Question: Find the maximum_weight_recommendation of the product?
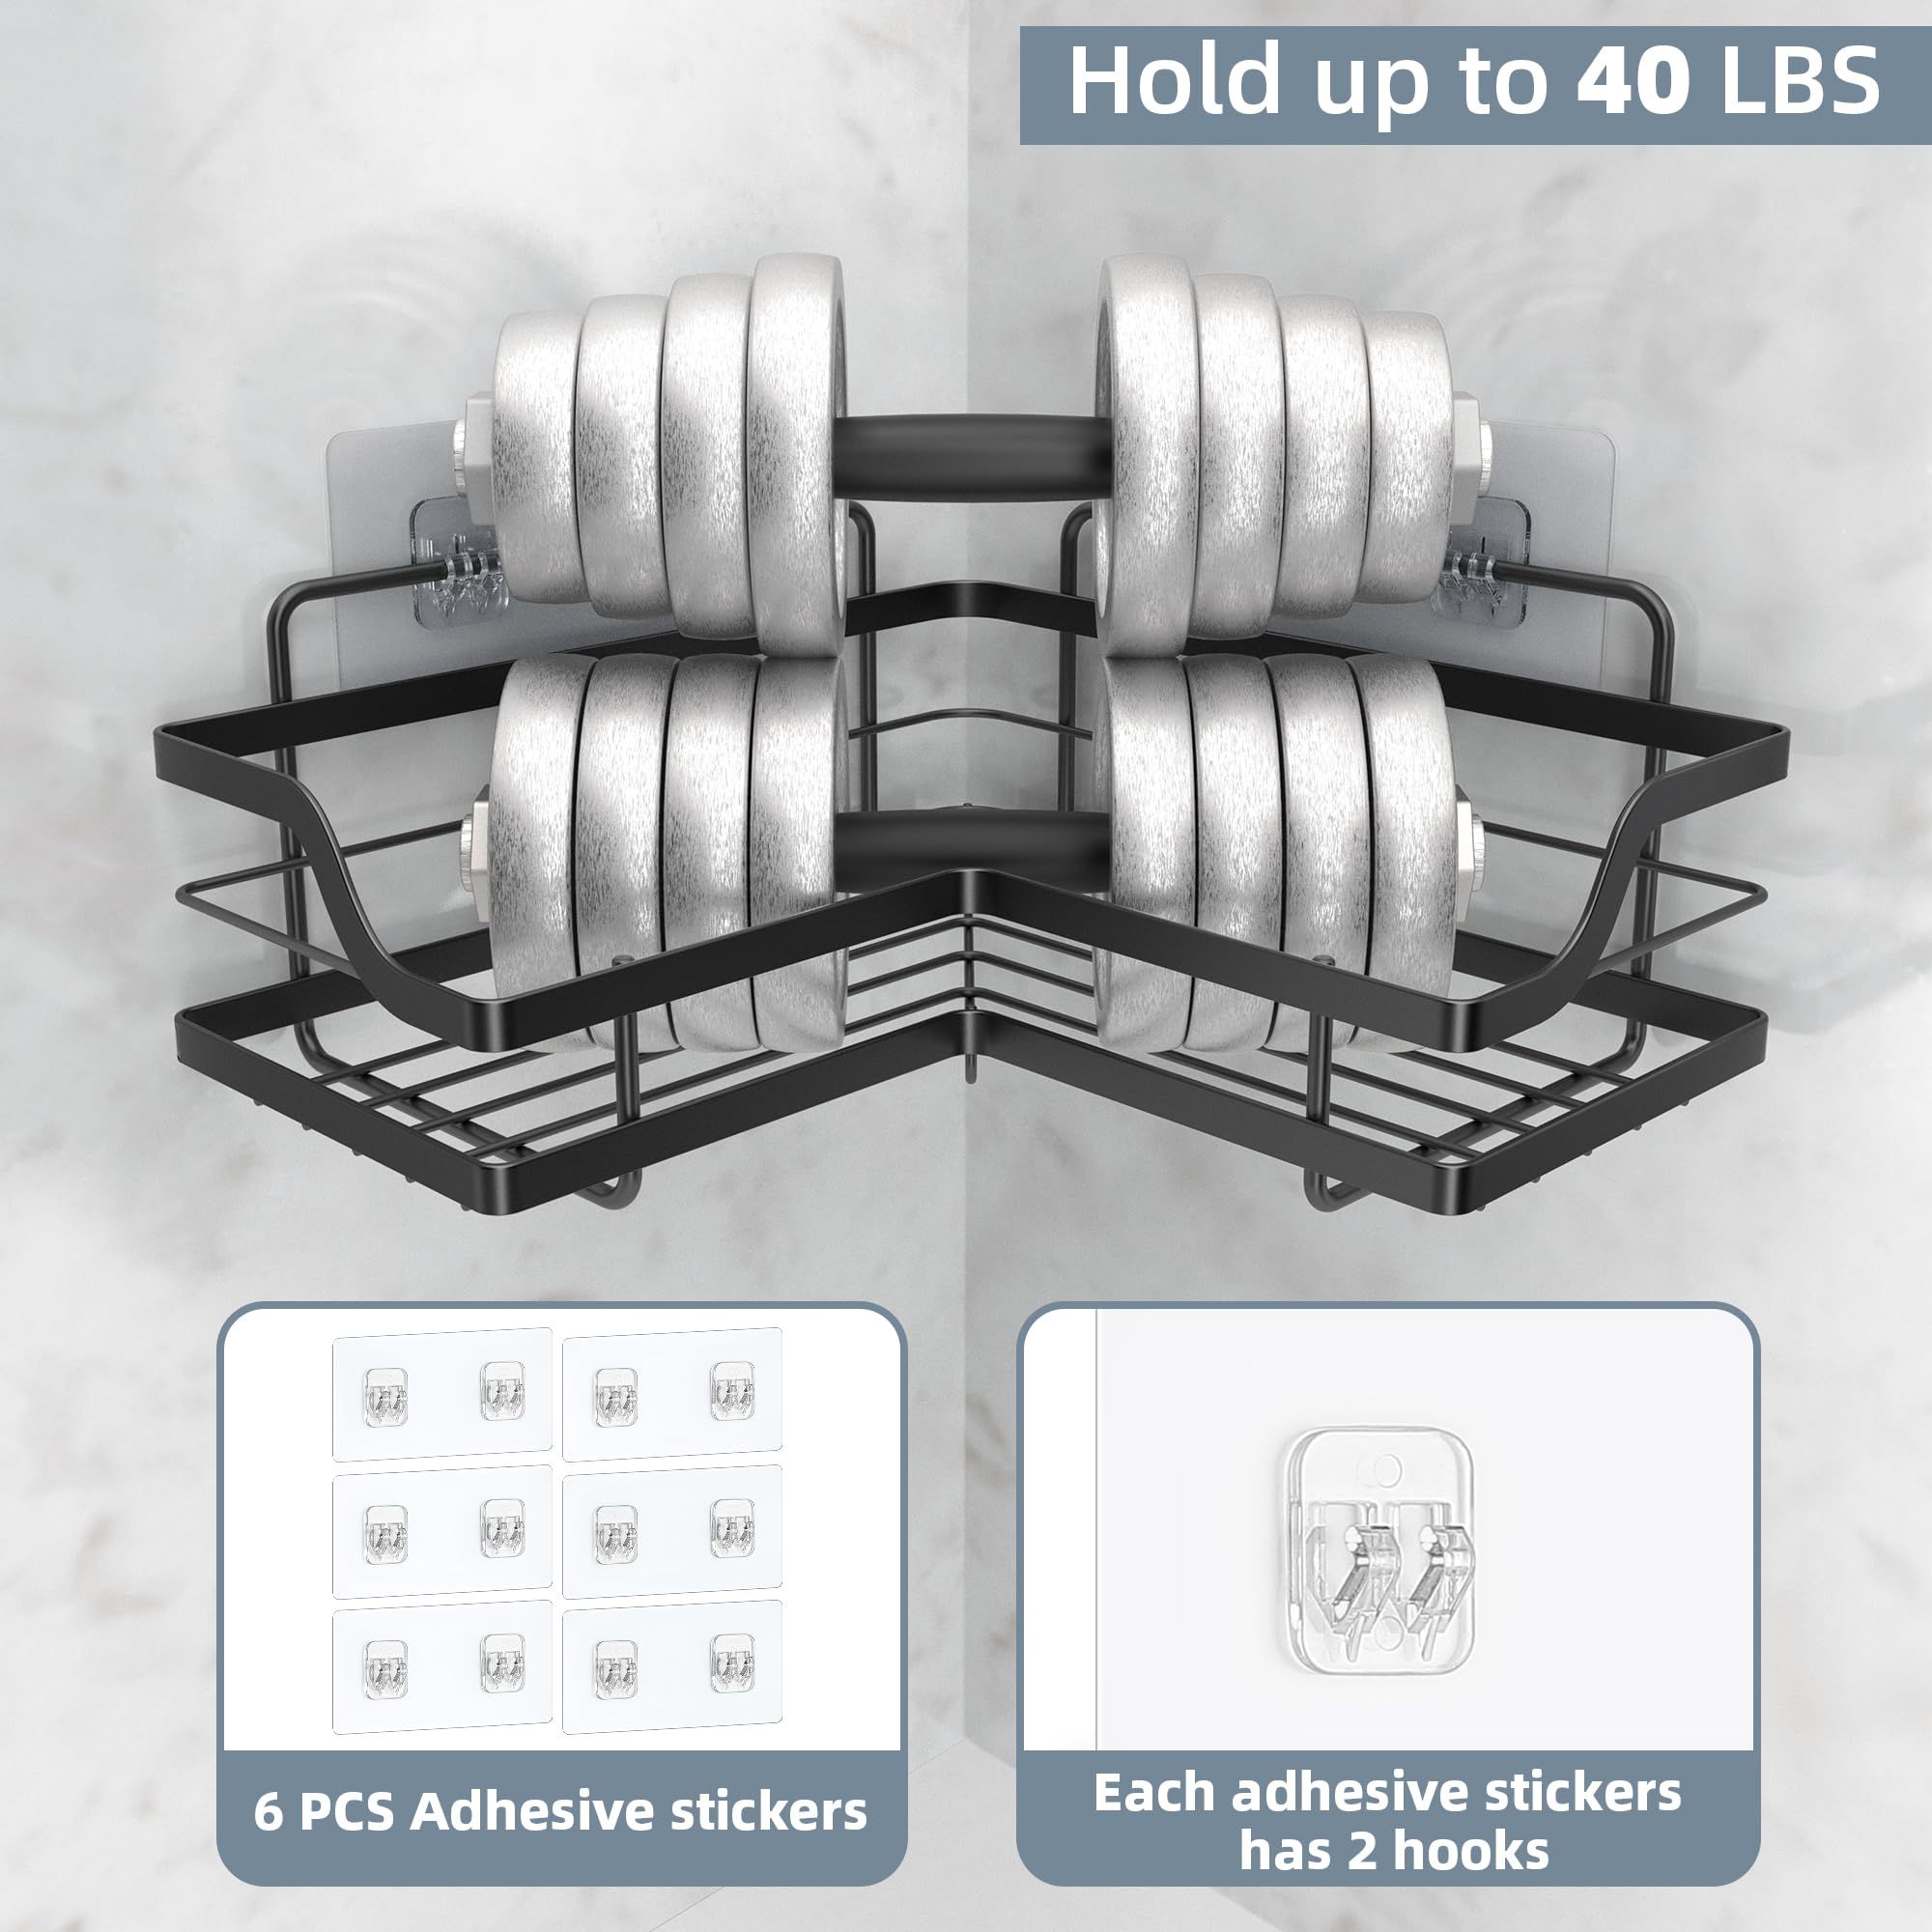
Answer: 40.0 pound